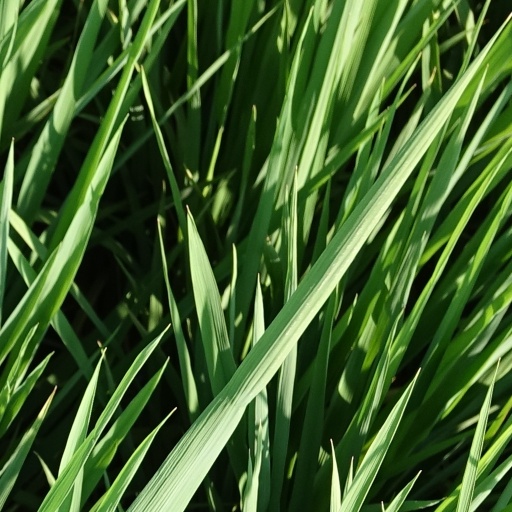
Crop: rice